Brett Brown

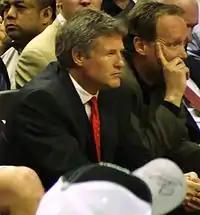
Brown as Spurs assistant coach in 2010

After attending a basketball camp run by Brown and Andrew Gaze, San Antonio Spurs general manager R. C. Buford hired Brown as an unpaid member of the Spurs' basketball operations department for the 1998–99 lockout-shortened season. In 2002, after a stint with the Sydney Kings, he again took a position with the Spurs, this time as the team's director of player development. Buford credited him with focusing attention on the team's lesser-known players, creating a consistently strong bench; this philosophy would continue to benefit the Spurs even after Brown left his role as player development director. He was promoted to assistant coach in September 2007, working under coach Gregg Popovich. Popovich calls Brown "one of his best friends," and Brown would later incorporate many of Popovich's concepts into his own offensive system. He played a major role in signing Australian guard Patty Mills, who played under him for the Australian national team. Brown was a member of the Spurs organization for four of their championship-winning seasons.